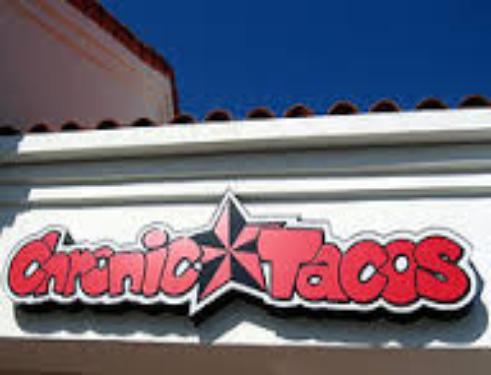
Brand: Chronic Tacos-2
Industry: Food